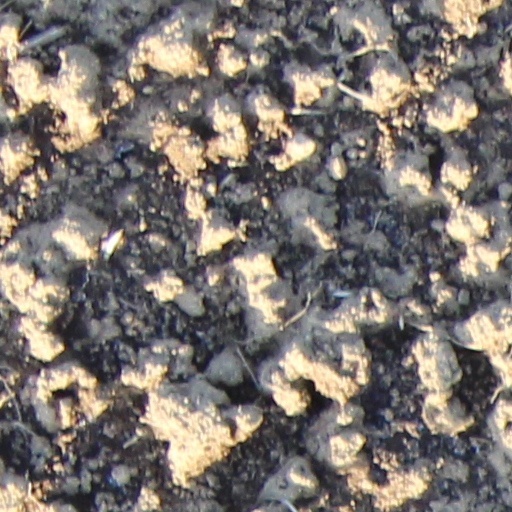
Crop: wheat